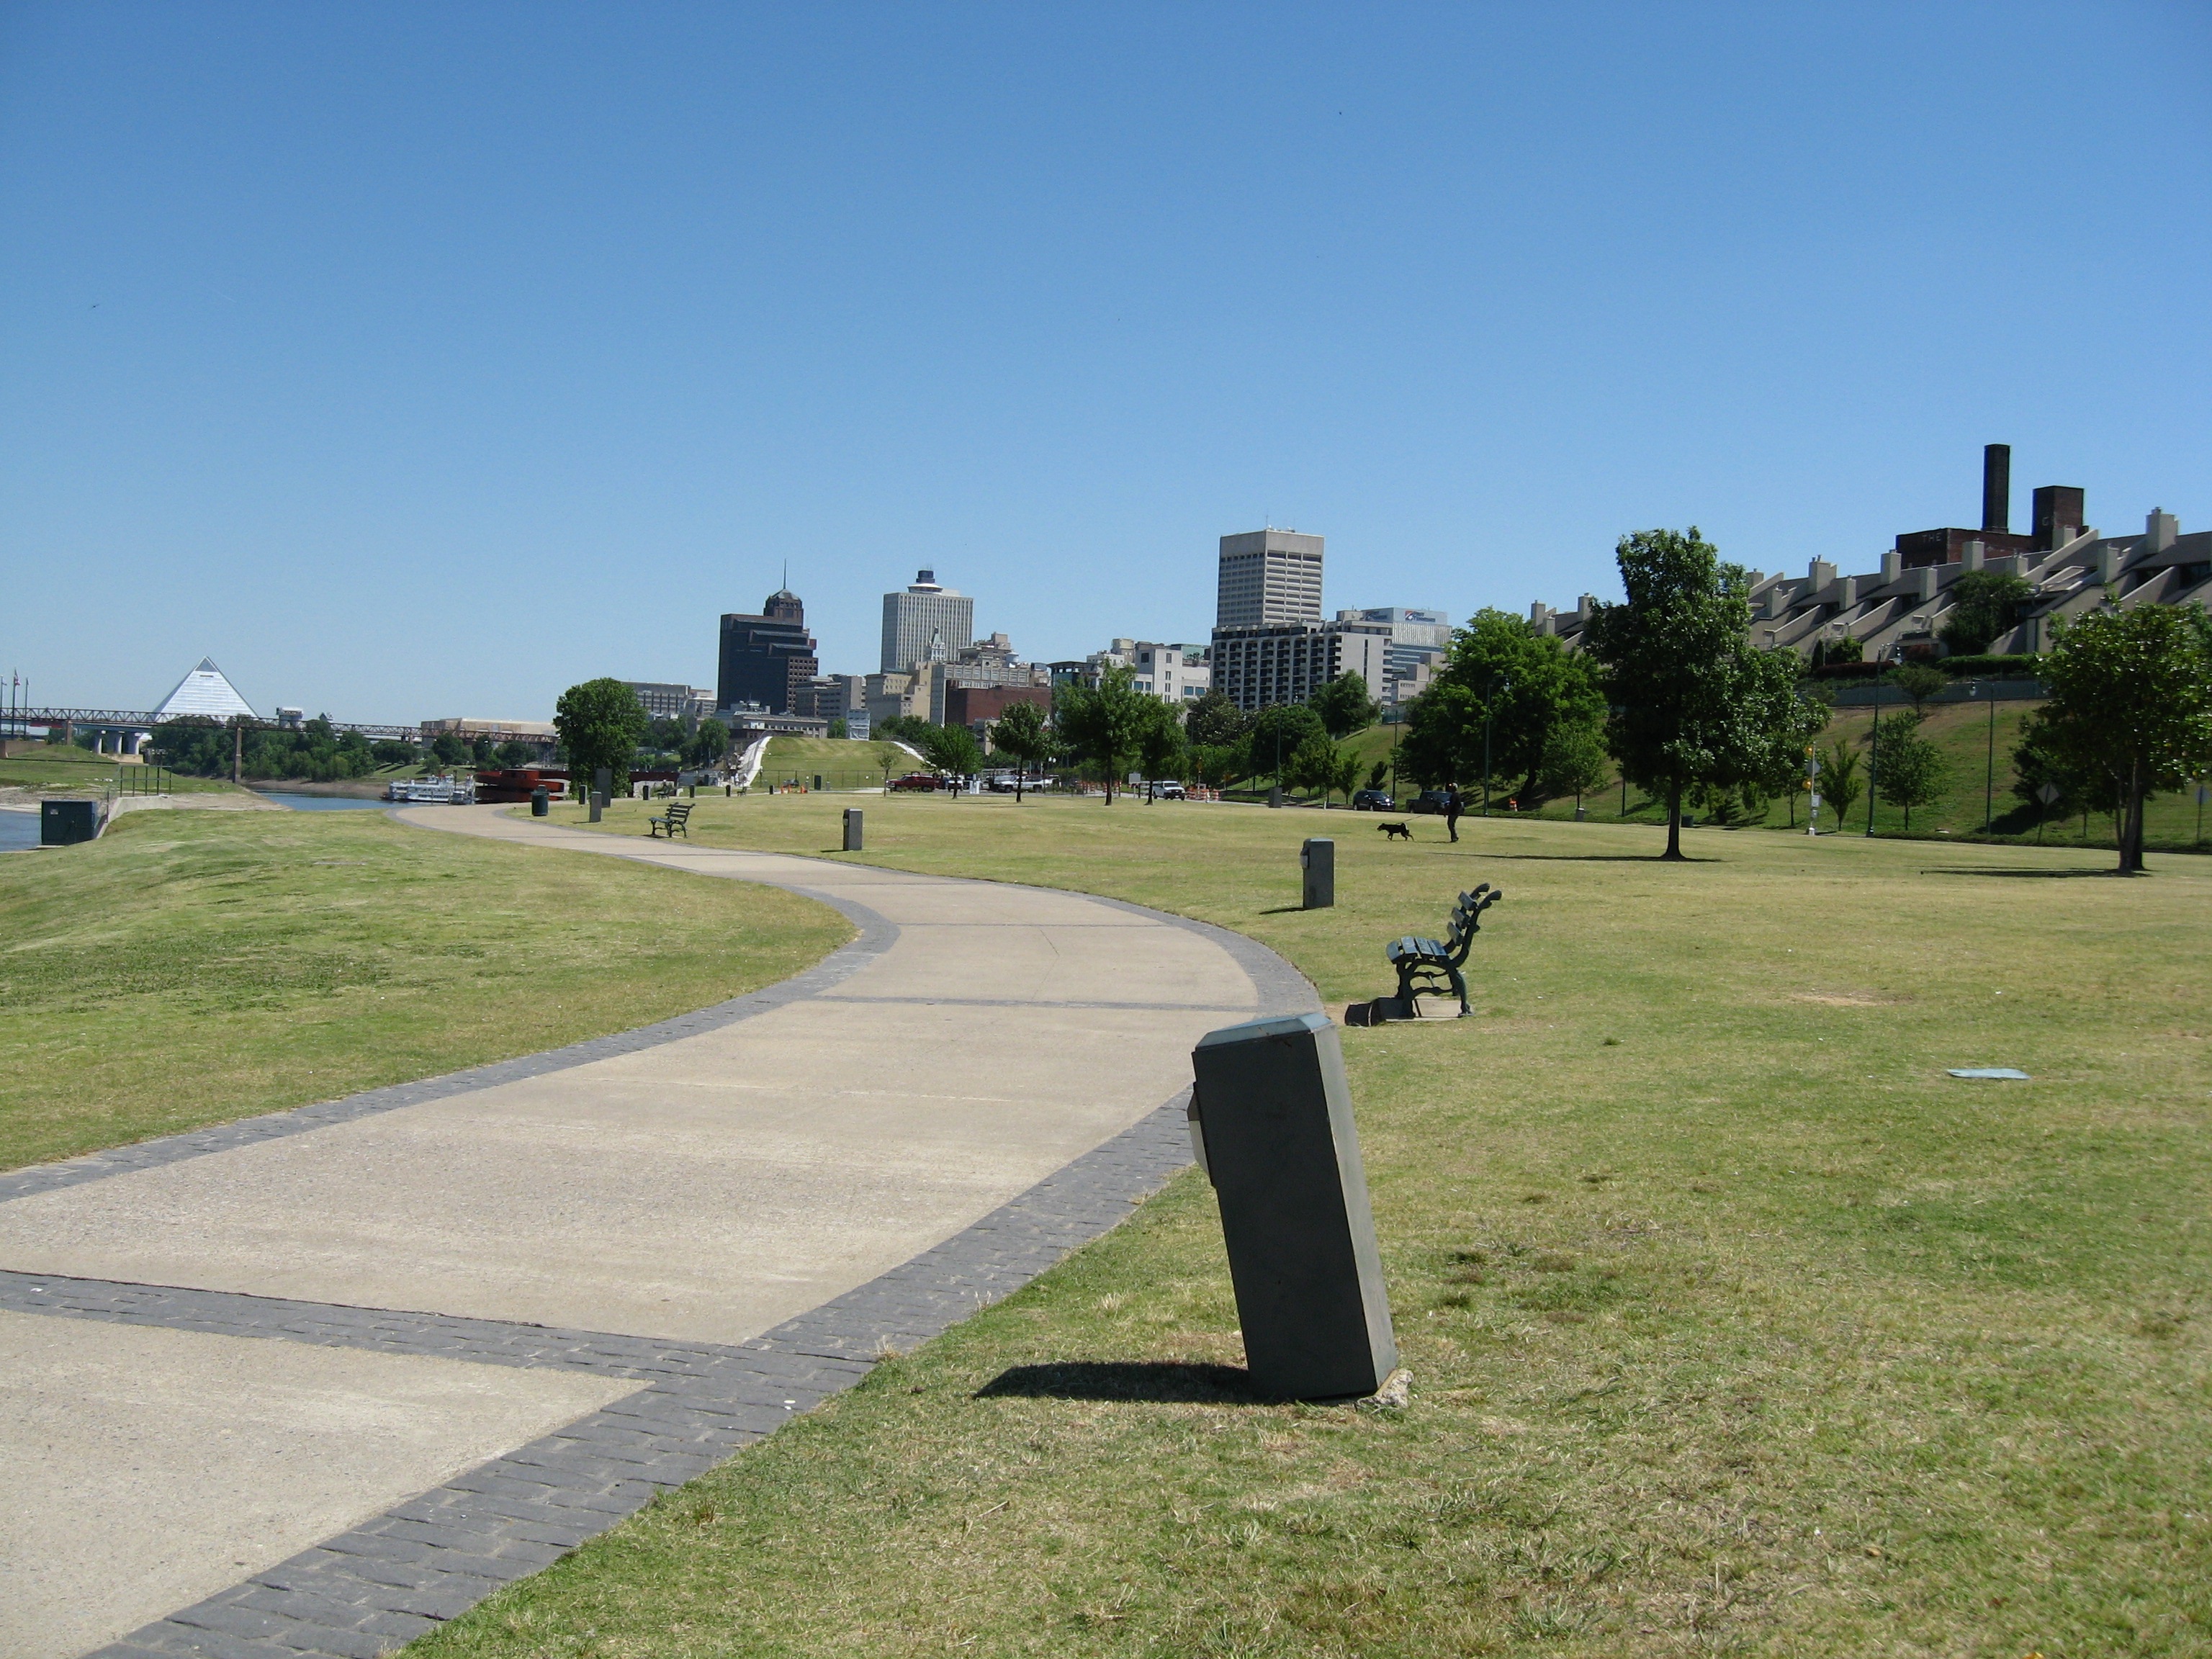
structure, lawn, city, walkway, monument, suburb, park, scenery, memorial, town square, tennessee, memphis, residential area, human settlement, sport venue, tom lee park